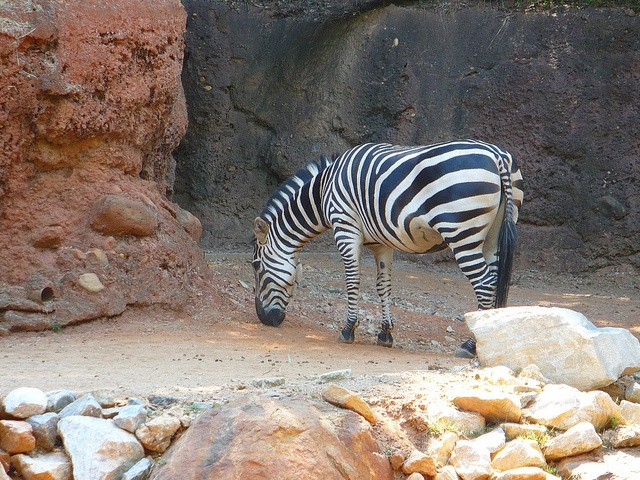
A zebra standing next to a rock cave next to a pile of rocks.
A lone zebra is grazing in the dirt of his enclosure.
a very large zebra that i standing on some rocks
A zebra standing on a barren stone surface.
A zebra that is standing in the dirt.